Sky position (RA, Dec in degrees): 357.66, 1.689
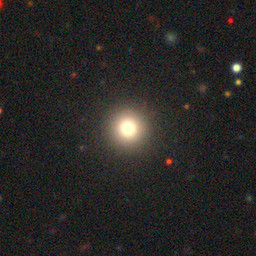
Galaxy morphology: Round Smooth Galaxies